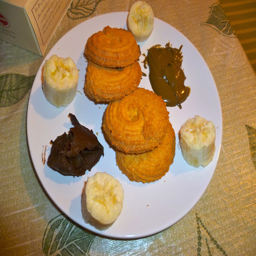
A plate of macaroon cookies, bananas and chocolate.
A plate containing cookies, bananas and two different options for dipping.
There is a bunch of food on a plate including chocolate bananas, and some kind of pie.
A plate of cookies sitting on a table.
A plate of healthy snacks like fruit and crackers.